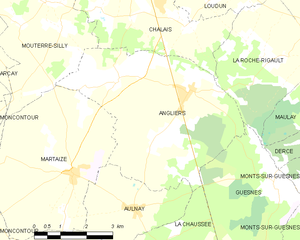
Carte des communes françaises Angliers